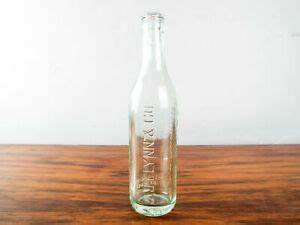
Waste category: glass